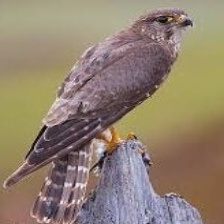
Species: MERLIN
Scientific name: FALCO COLUMBARIUS